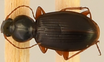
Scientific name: Synuchus impunctatus
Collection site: Bartlett Experimental Forest NEON (BART), plot BART_068